Anastasiya Dzedzikava

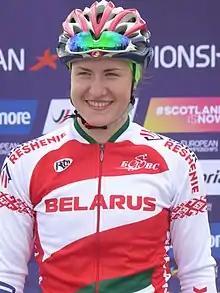
Dzedzikava at the 2018 European Road Cycling Championships.

Anastasiya Dzedzikava (born 2 January 1997) is a Belarusian professional racing cyclist. She signed to ride for the UCI Women's Team for the 2019 women's road cycling season, but left midway through the season.